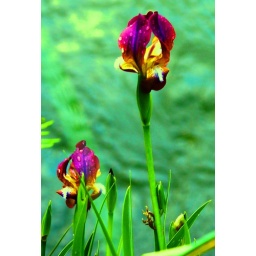
a flower in the river